Mori Ōgai

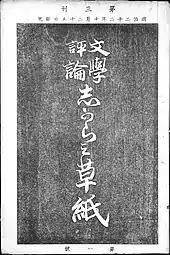
The cover of the first issue of in October 1889

Mori's first notable work is "The Dancing Girl" (1890) a story chronicling the love affair between Ōta Toyotarō, a Japanese law student studying abroad in Berlin, and a German dancer, Elis. Toyotarō, recalling his experiences aboard a boat in Saigon, writes that he came to Germany on a government scholarship, having been a model student in Japan. However, after he meets Elis, Toyotarō becomes subject to rumors from his Japanese colleagues, and is eventually dismissed from his government post. Toyotarō continues an impoverished life with Elis until the arrival of his old friend Aizawa Kenkichi, who is working for the government official Count Amakata. Soon after agreeing to travel to Russia with Aizawa and the Count, he learns of Elis' pregnancy. Upon Toyotarō's return, he decides to return to Japan with Count Amakata, abandoning Elis and their baby. Elis learns of Toyotarō's plans through Aizawa, and goes mad. Toyotarō ends his story by expressing resentment toward Aizawa despite his help.